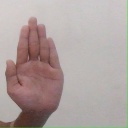
अक्षर: ध